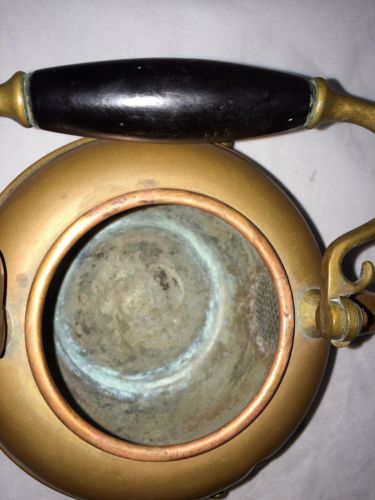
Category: kettle